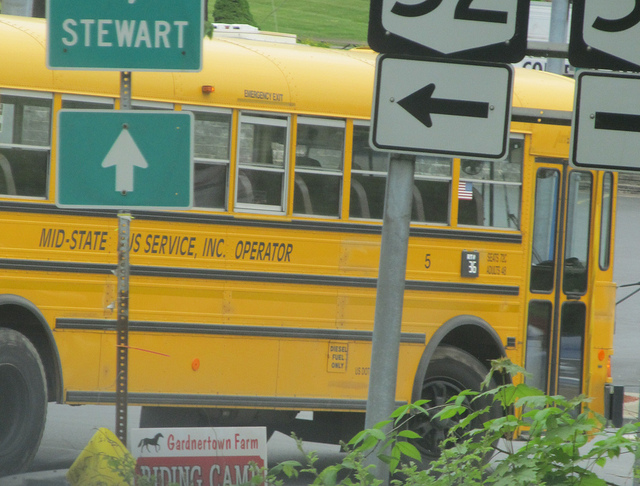
A yellow school bus driving down a road next to traffic signs.

A school bus turning right at an intersection.

A yellow school bus is driving on the road.

Empty yellow school bus on a rural street

a close up of street signs with a school bus in the background